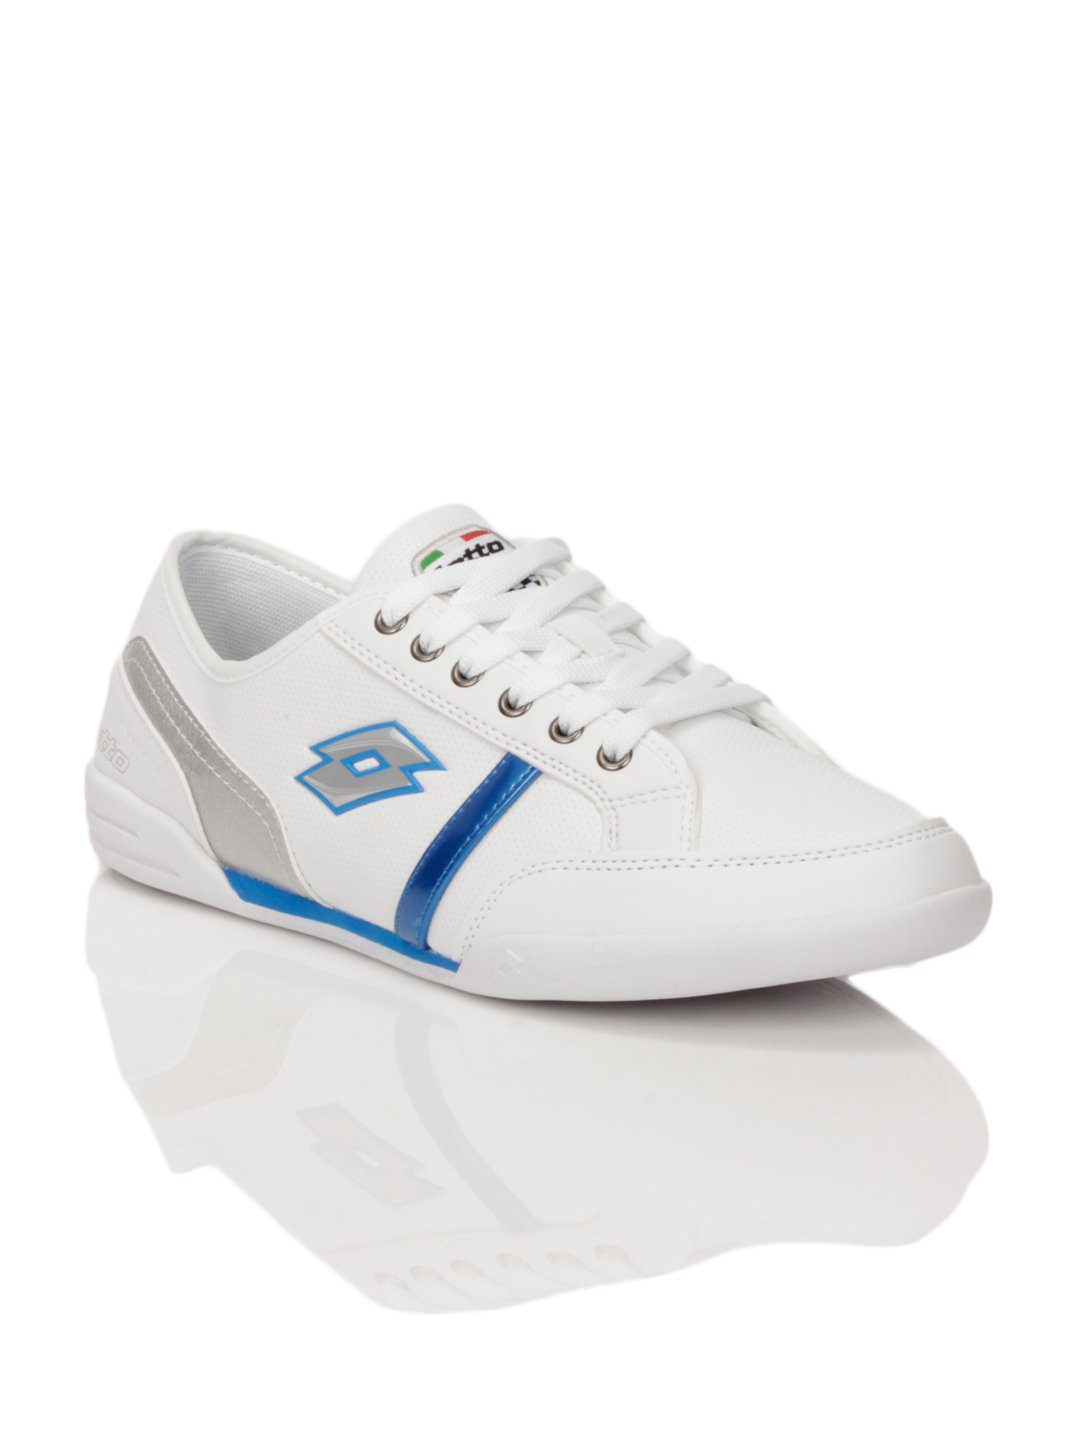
Lotto Men Fella Tres White Casual Shoes
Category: Footwear / Shoes / Casual Shoes
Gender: Men
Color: White
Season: Summer 2012
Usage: Casual